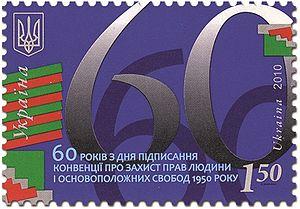
Timbre ukrainien